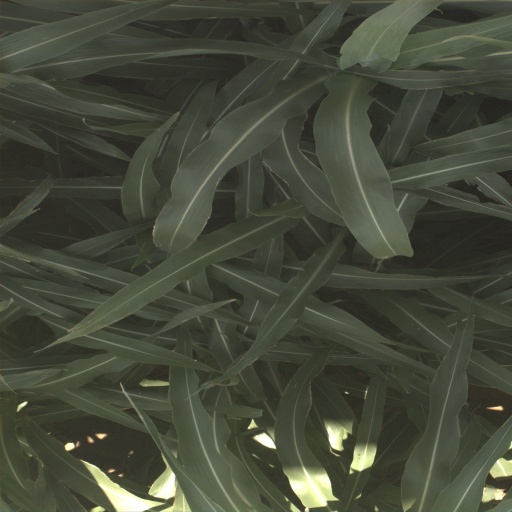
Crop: sorghum